Principalía

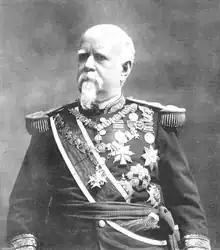
Marcelo Azcárraga Palmero, the only Spanish prime minister of Filipino descent.

The "gobernadorcillos" exercised the command of the towns. They were port captains in coastal towns. They also had the rights and powers to elect assistants and several lieutenants and "alguaciles", proportionate in number to the inhabitants of the town.